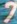
Number: 7